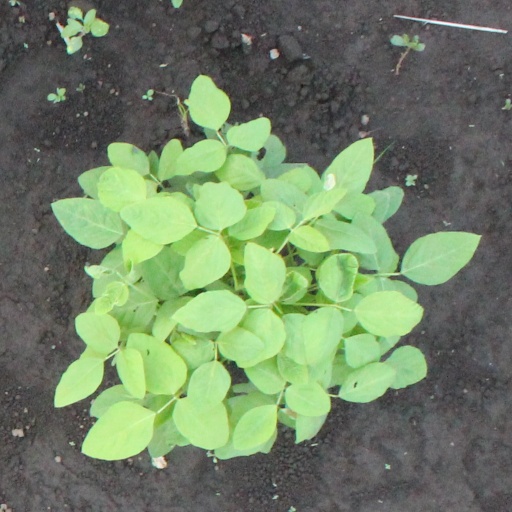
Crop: soybean